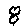
Label: 8